Casualties of the Gaza War (2008–2009)

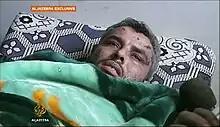
A Palestinian police officer injured during the conflict.

The Goldstone Report concluded that the Gaza police forces were a civilian police force and "cannot be said to have been taking a direct part in hostilities and thus did not lose their civilian immunity from direct attack as civilians". The report did not "rule out the possibility that there might be individuals in the police force who retain their links to the armed groups" but finds no evidence that the police were part of the Gaza armed forces and that it "could not verify the allegations of membership of armed groups of policemen."